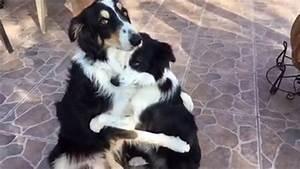
dog